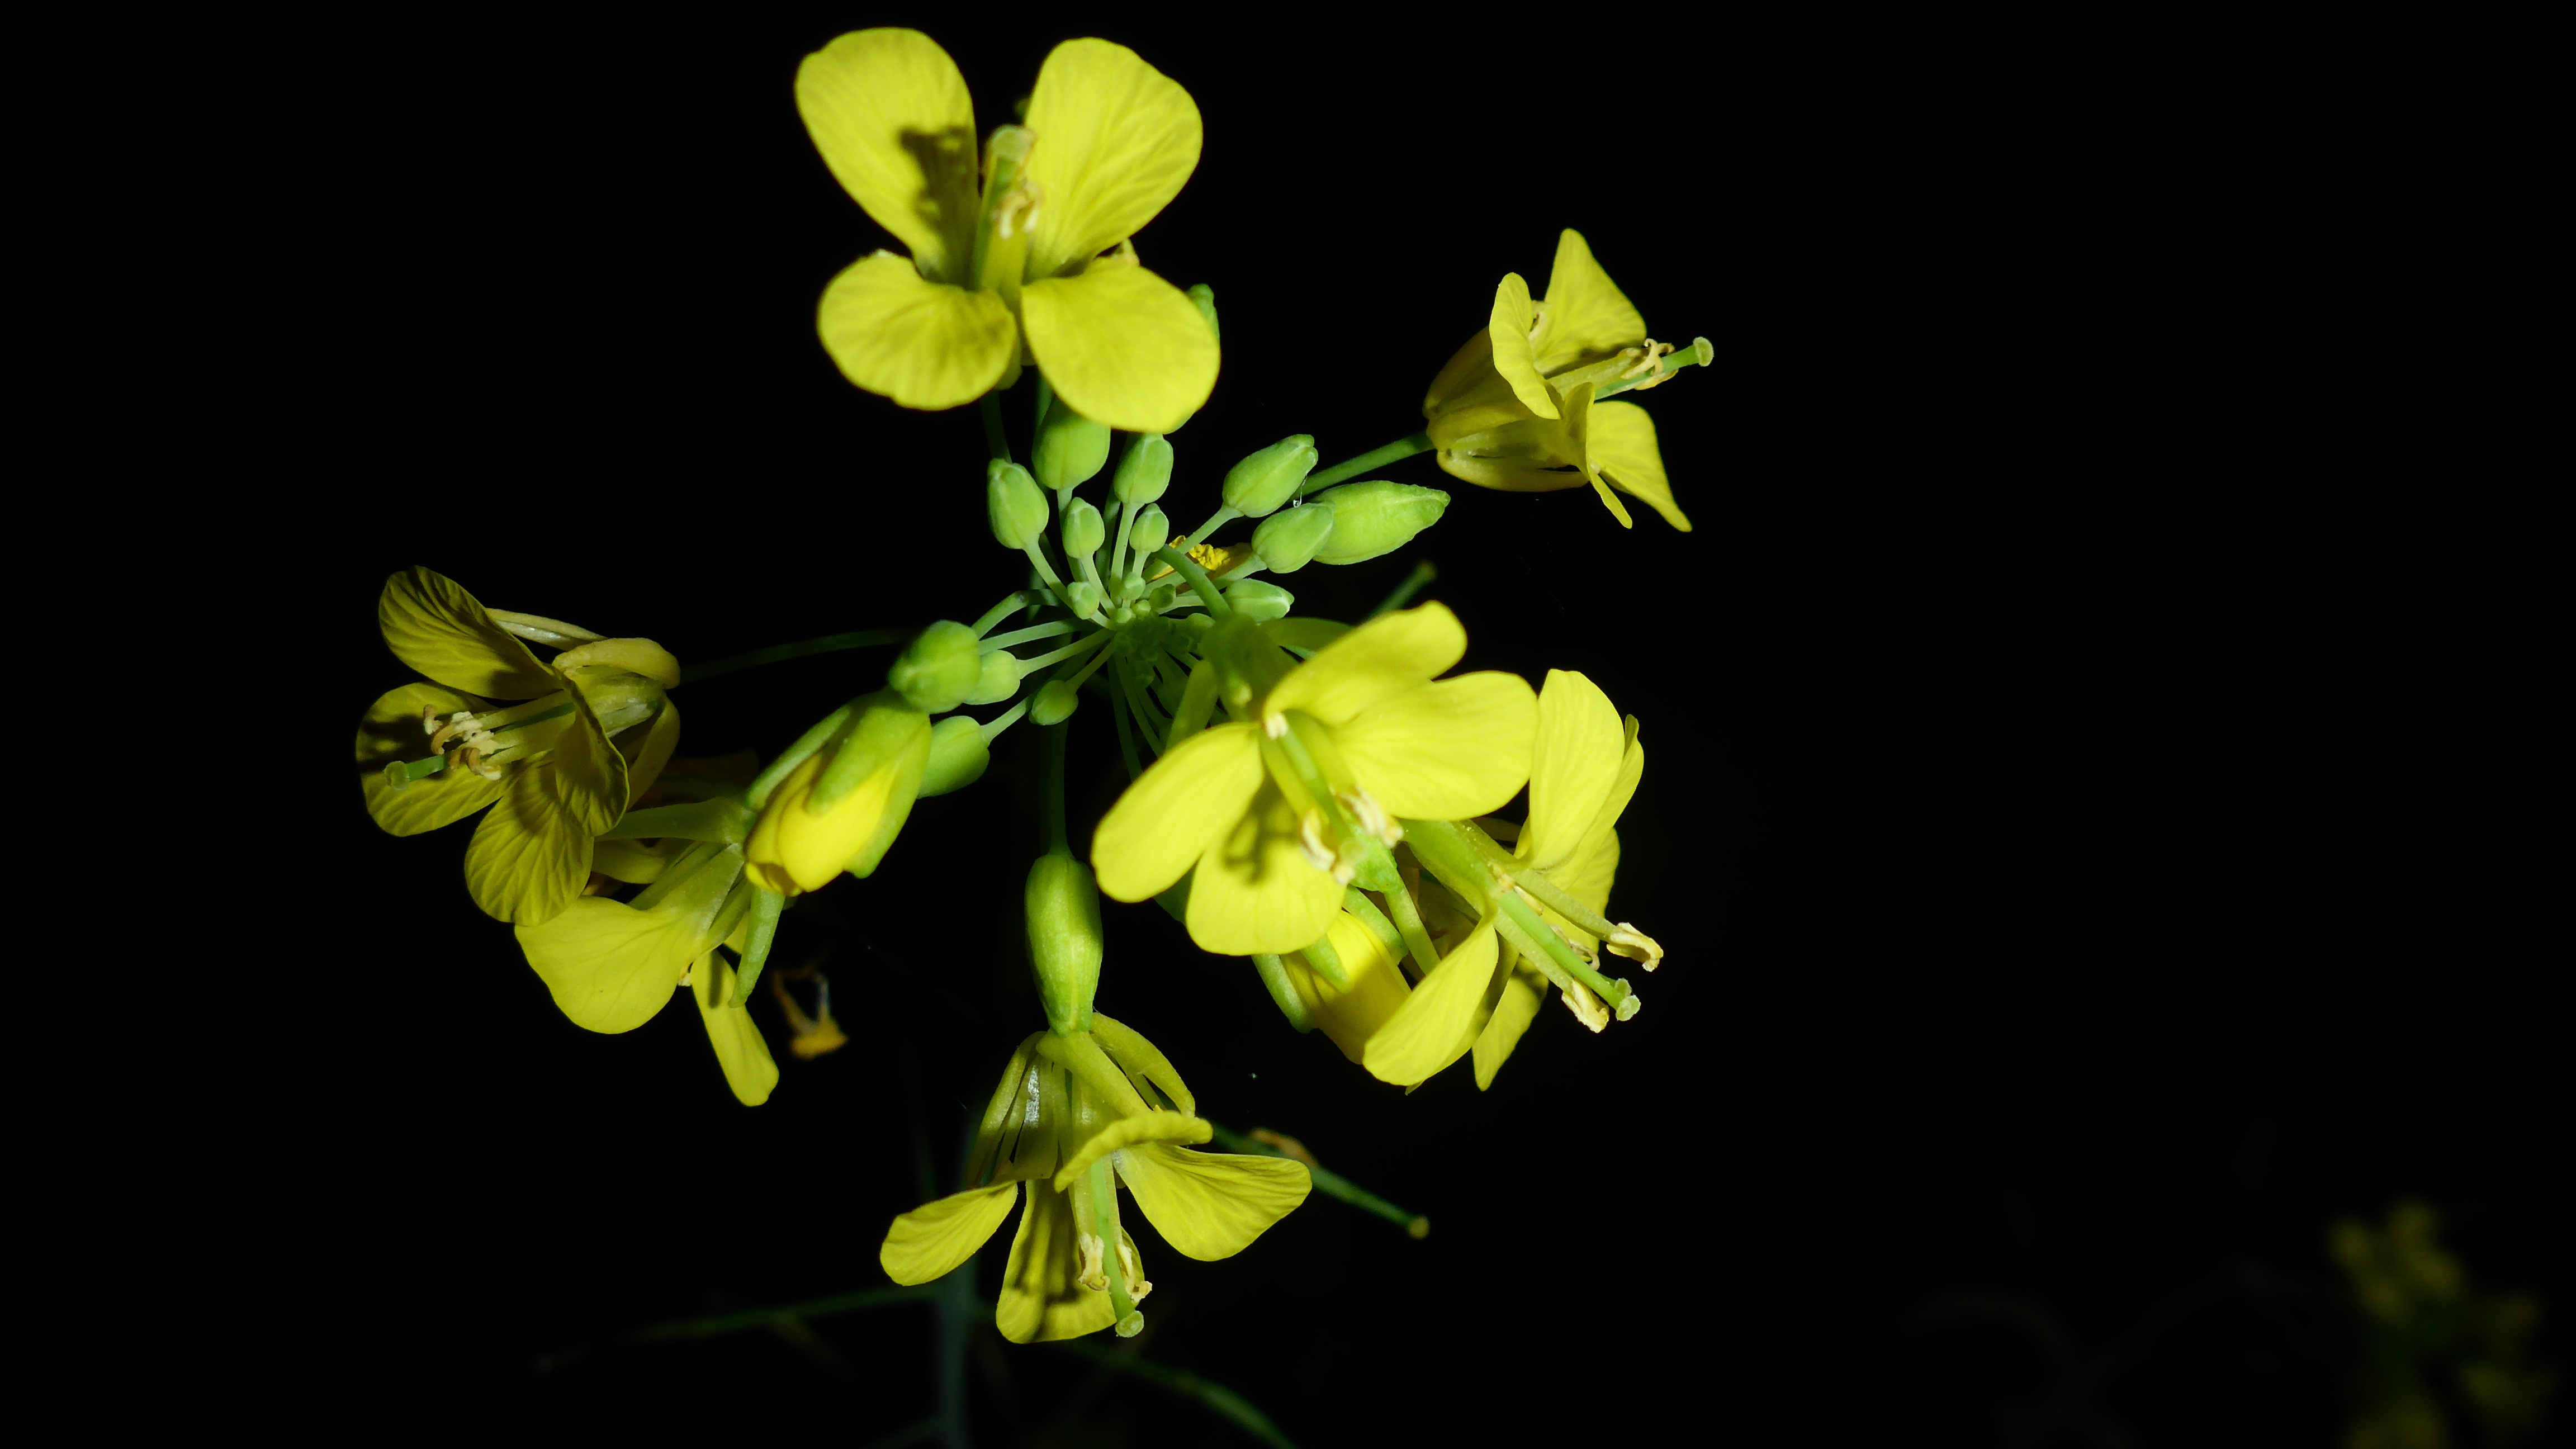
nature, plant, leaf, flower, floral, spring, green, produce, yellow, flora, wildflower, flowers, macro photography, jasmine, flowering plant, maidenhair tree, plant stem, land plant